Green Light (2002 film)

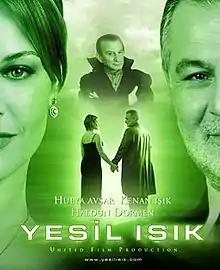

Green Light (Original Turkish title: Yeşil Işık) is a 2002 Turkish romantic drama film, written and directed by Faruk Aksoy.